Fastnet Race

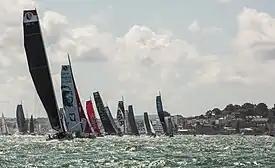
Yachts racing off Cowes at the start of the 2017 Fastnet Race.

The Fastnet Race took place every two years over a course of . The race started off Cowes on the Isle of Wight on the south coast of England at the Royal Yacht Squadron. Leaving the Solent through the Needles Channel, the race followed the southern coastline of England westward down the English Channel before rounding Land's End. After crossing the Celtic Sea, the race rounded the Fastnet Rock off the southwest coast of Ireland. Returning on a largely reciprocal course, the race rounded the Isles of Scilly before finishing at Plymouth.